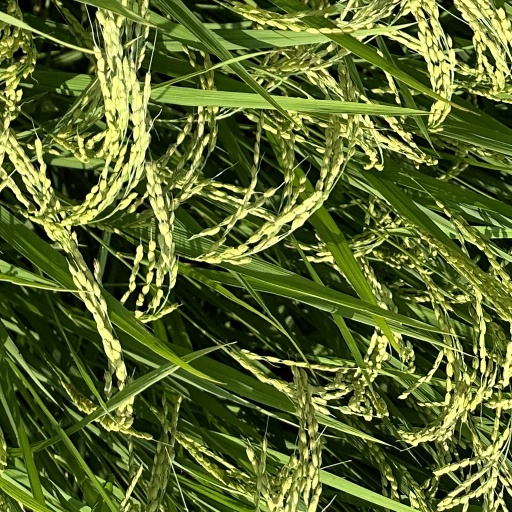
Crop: rice